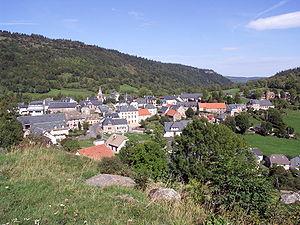
Albepierre-Bredons: village situé dans le département français du Cantal.
Albepierre-Bredons est une commune française située en Auvergne, dans le département du Cantal en région administrative Auvergne-Rhône-Alpes. Son territoire s'étend jusqu'au Plomb du Cantal, point culminant du département. Au pied du Plomb du Cantal se trouve la station de sports d'hiver et d'été de Prat de Bouc.